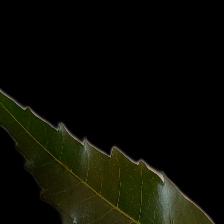
Plant: Neem